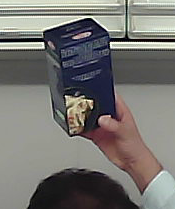
Product: barilla_lasagne